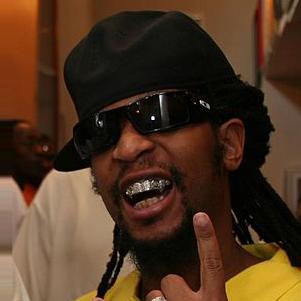
Age: 35